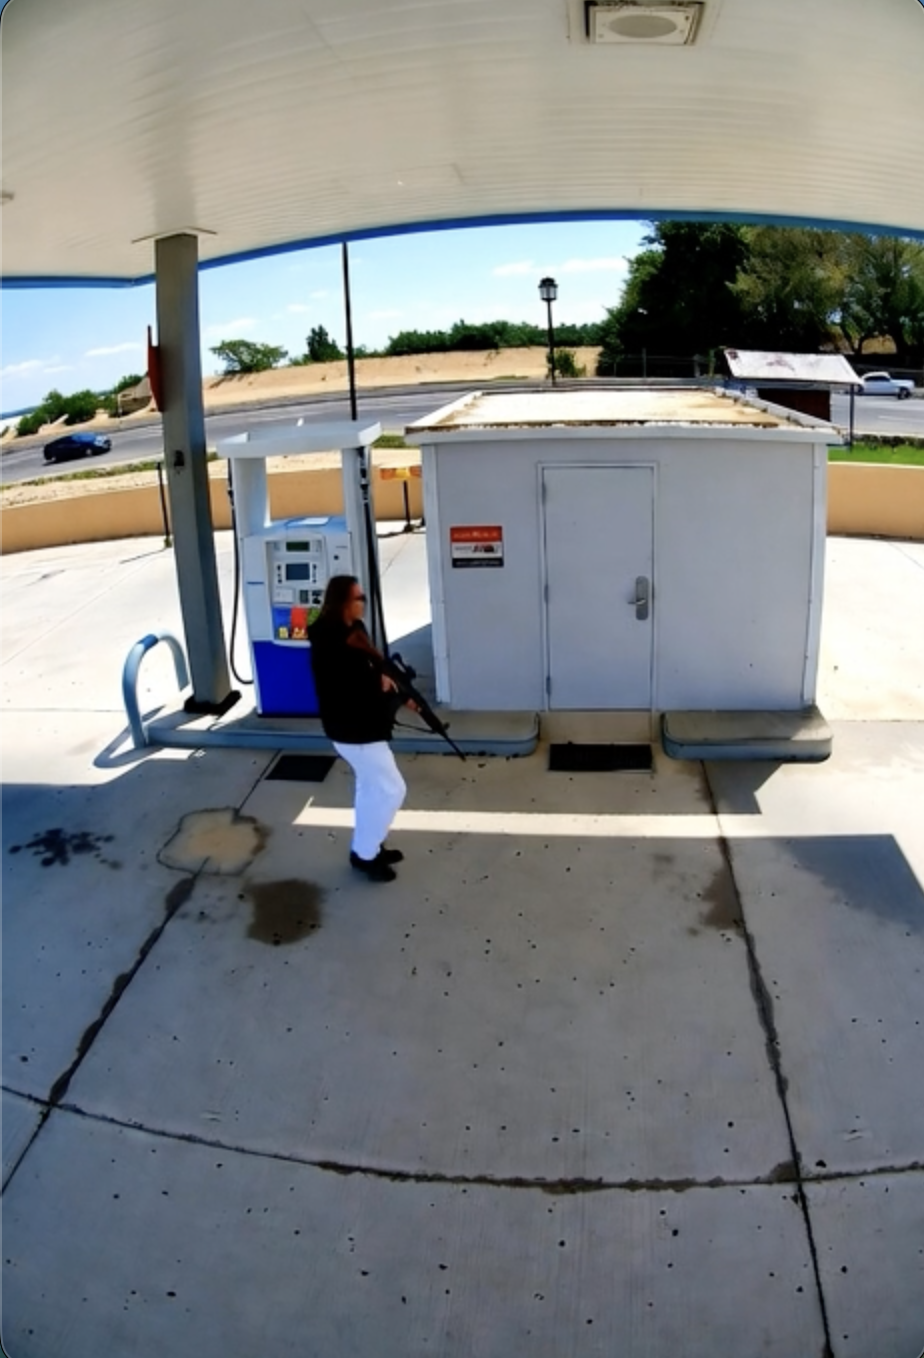
Object: person

Object: weapon